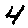
Label: 4